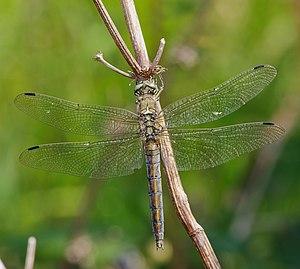
Cette liste recense les odonates répertoriés dans le canton de Genève par un ouvrage de 1996, complété par un ouvrage de 2012.